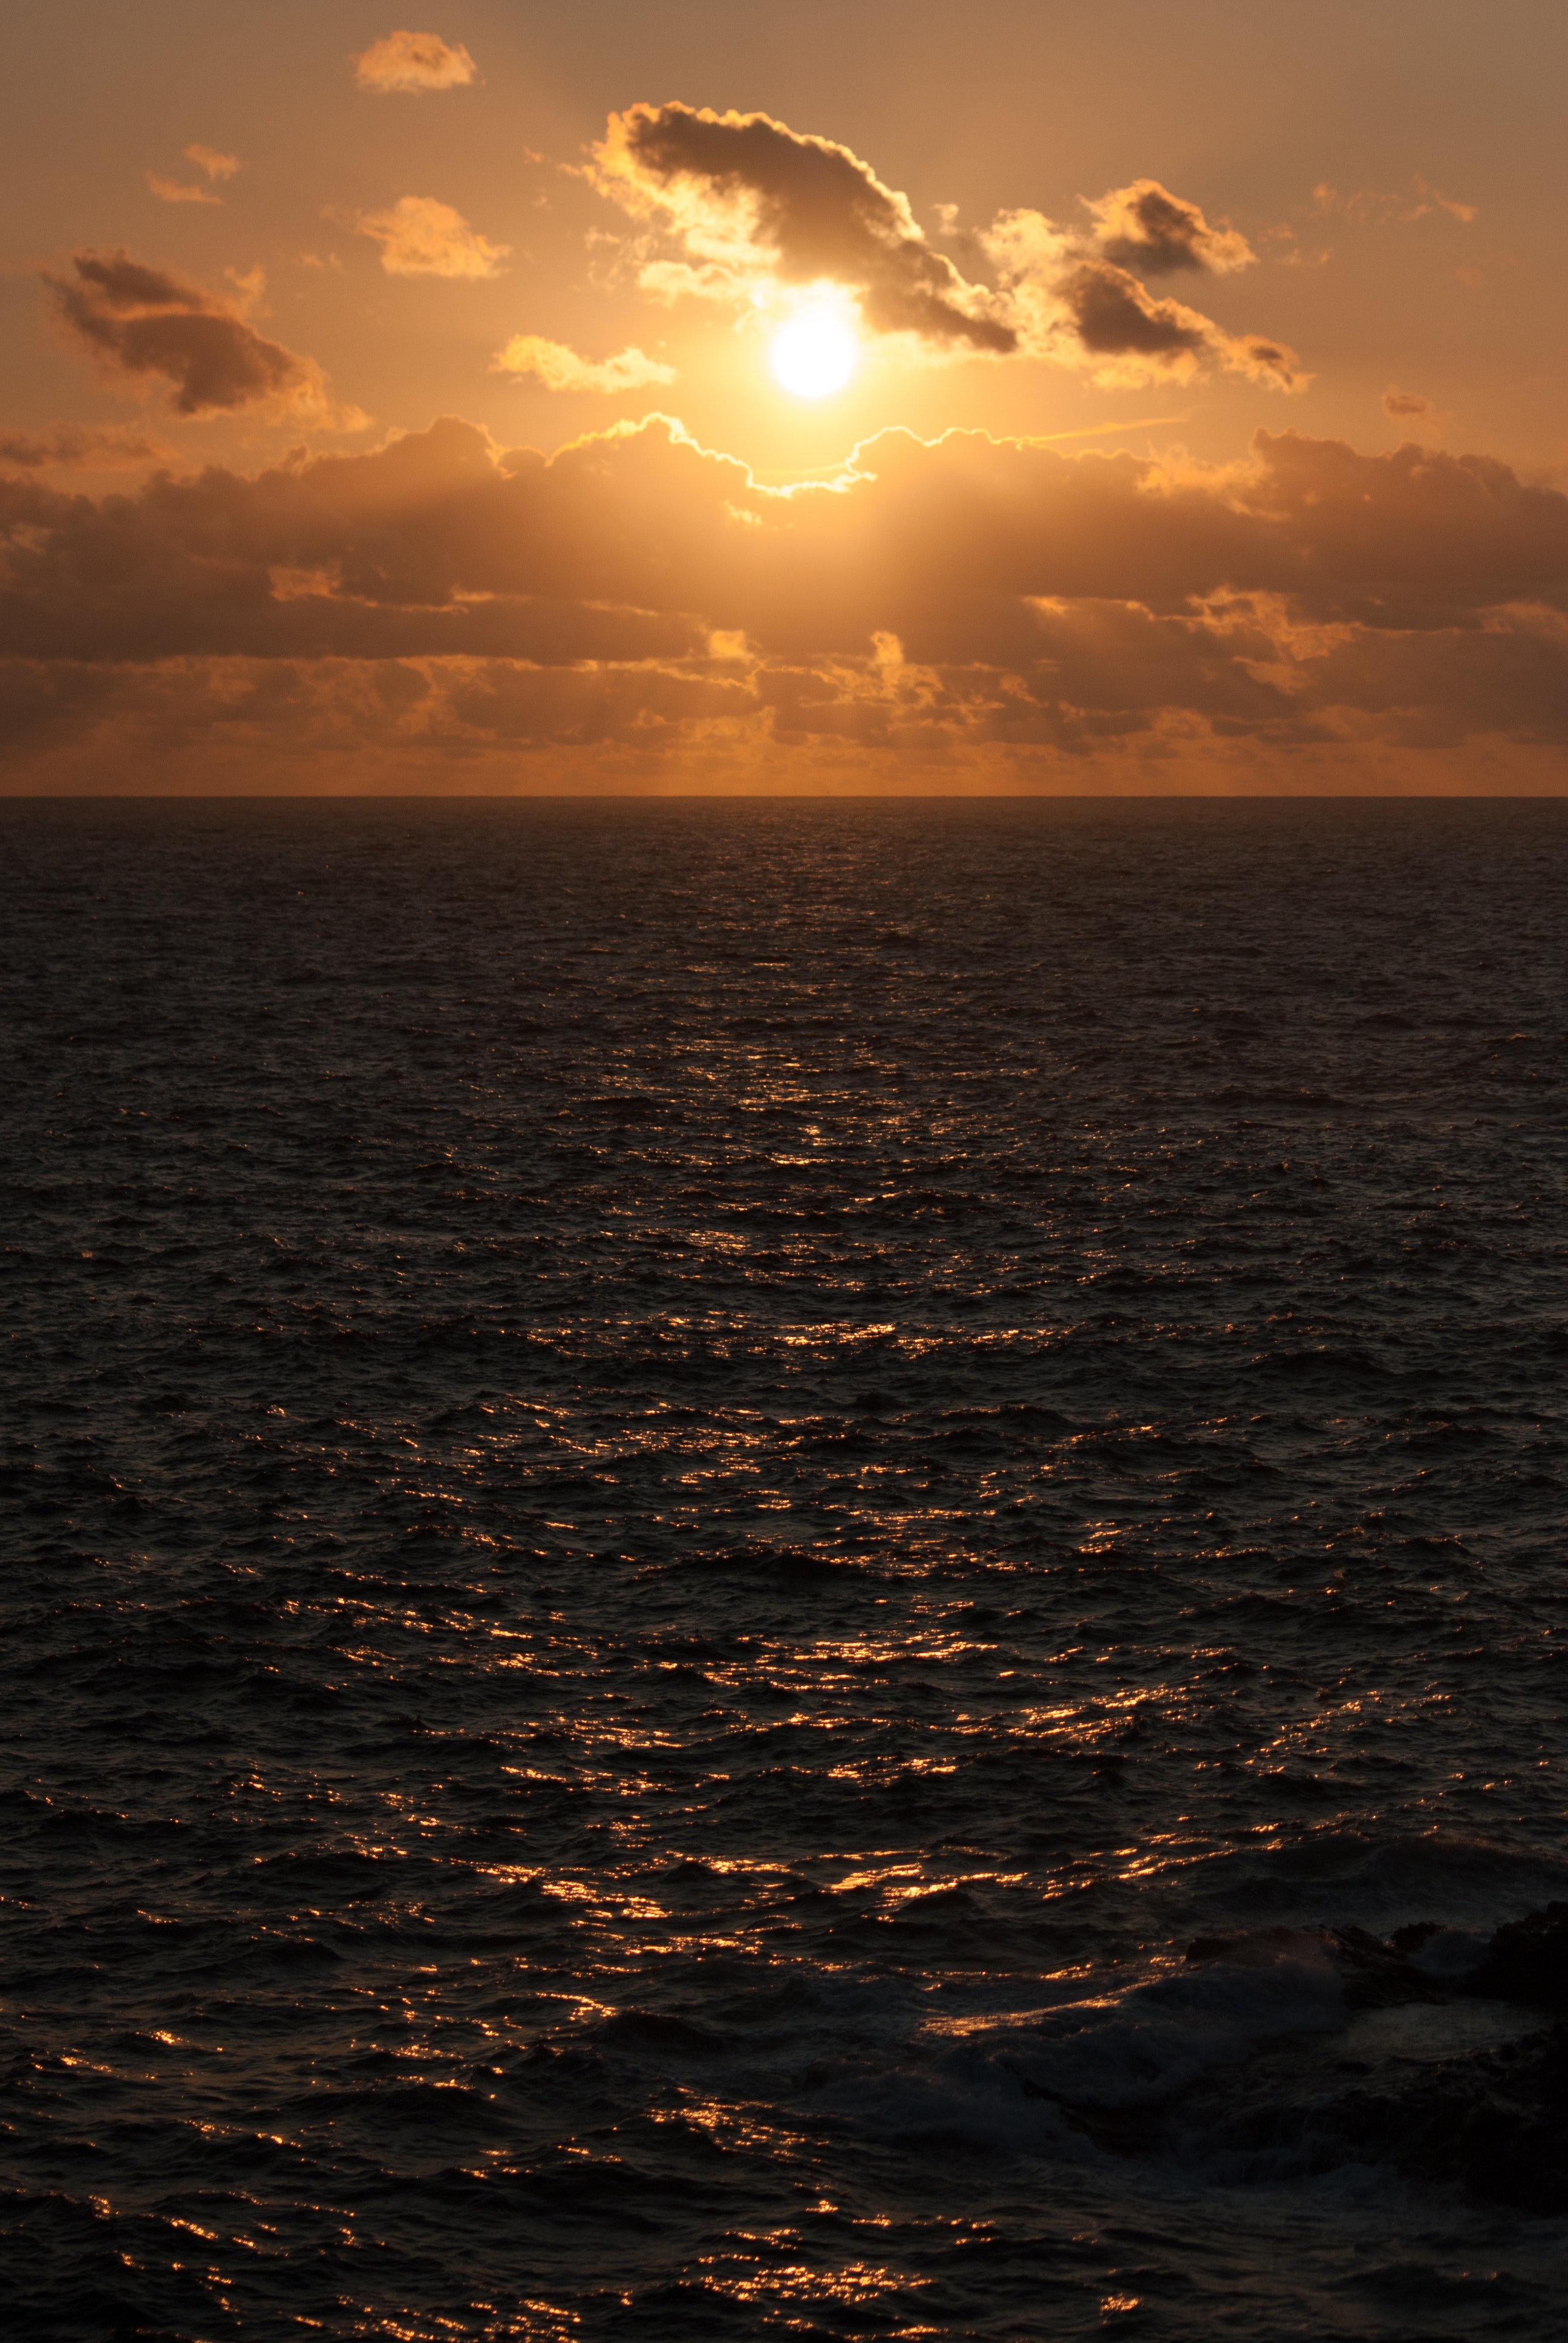
horizon, sky, sea, water, sunset, ocean, sun, cloud, sunrise, afterglow, calm, evening, sound, daytime, dusk, sunlight, wave, water resources, reflection, morning, cumulus, waterway, atmosphere, wind wave, astronomical object, tree, coast, red sky at morning, vacation, dawn, tropics, photography, landscape, tide, channel